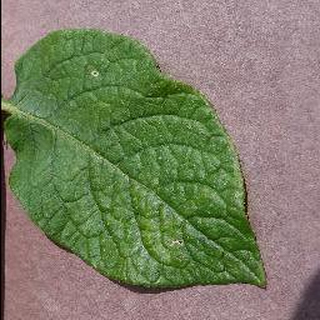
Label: healthy_potato